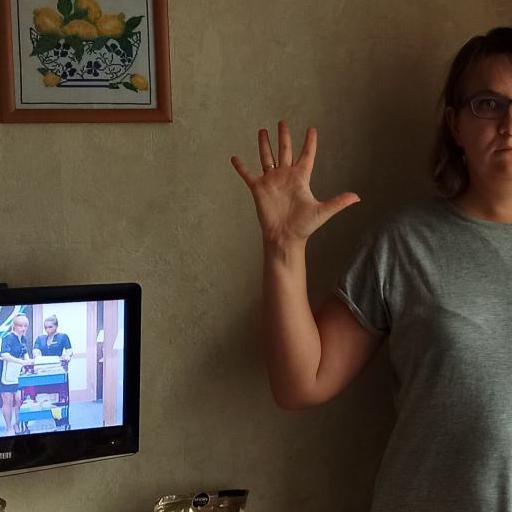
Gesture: palm